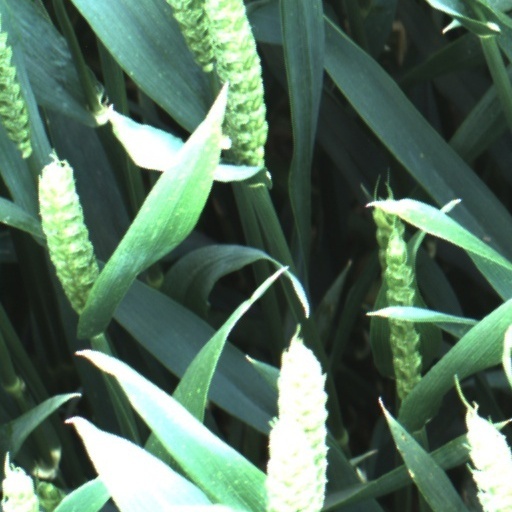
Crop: wheat